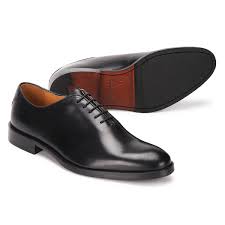
Label: Brogue